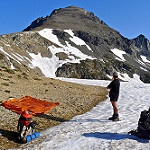
Scene: Outdoor